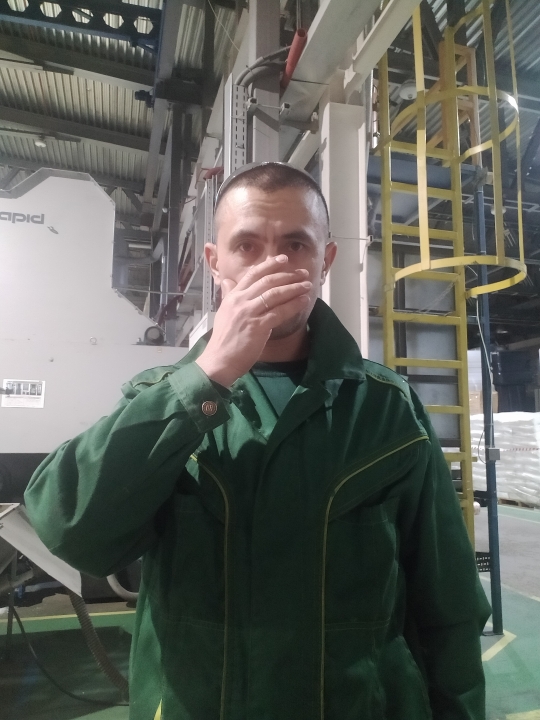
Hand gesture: no_gesture